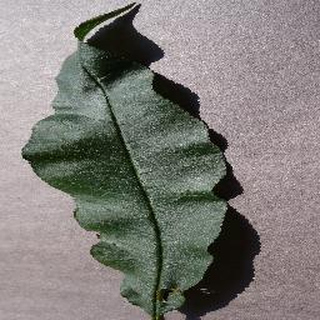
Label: healthy_peach